Answer in natural language. Consider the 3D positions of the objects in the scene and not just the 2D positions in the image. Is the centerpoint of  Doorway at a higher height than scenic landscape wall decor photo? Choose between the following options: yes or no
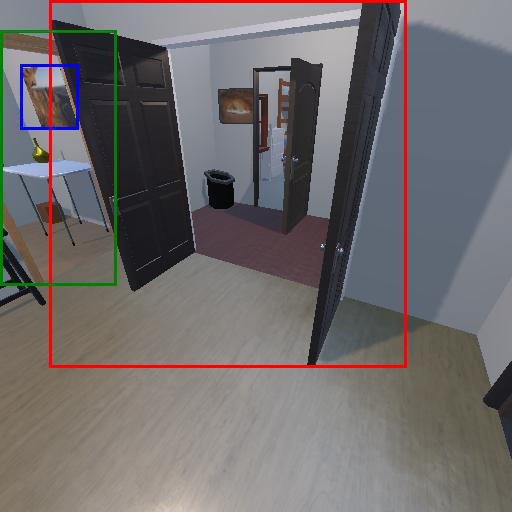
<answer>no</answer>